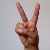
The image shows a hand gesture representing the letter 'V' in Indian Sign Language.